Dush-toh

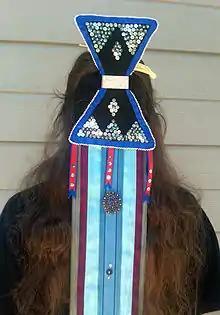
Caddo girl modeling a doosh-toh made by Tracy Burrows (Caddo-Delaware)

A dush-toh, also spelled dush-too, dush-tooh, or dush-tuh, is a customary Caddo hair ornament worn by girls and women during dances, particularly the Turkey Dance. Neighboring tribes, such as the Kickapoo and Delaware, have similar women's hair ornaments.